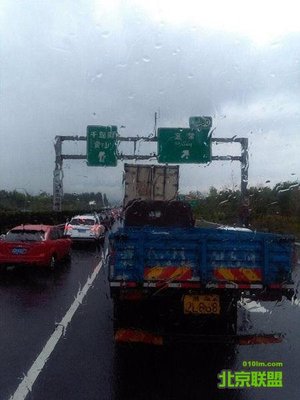
Weather: rain or strom